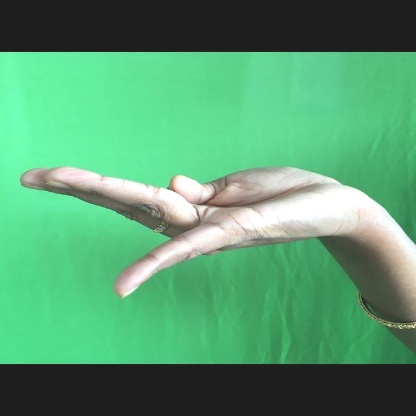
Mudra: Chaturam